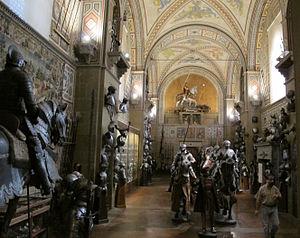
Le musée Stibbert est un des musées de Florence issu du legs de ses armes et armures par un collectionneur né de père britannique, dans cette ville. Il est situé 26, via collinare, sur le colle di Montughi.